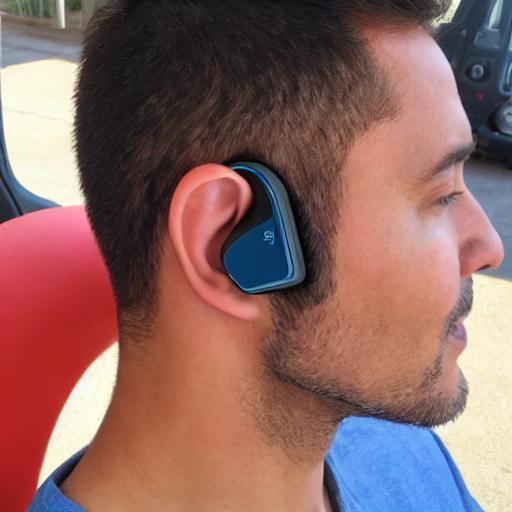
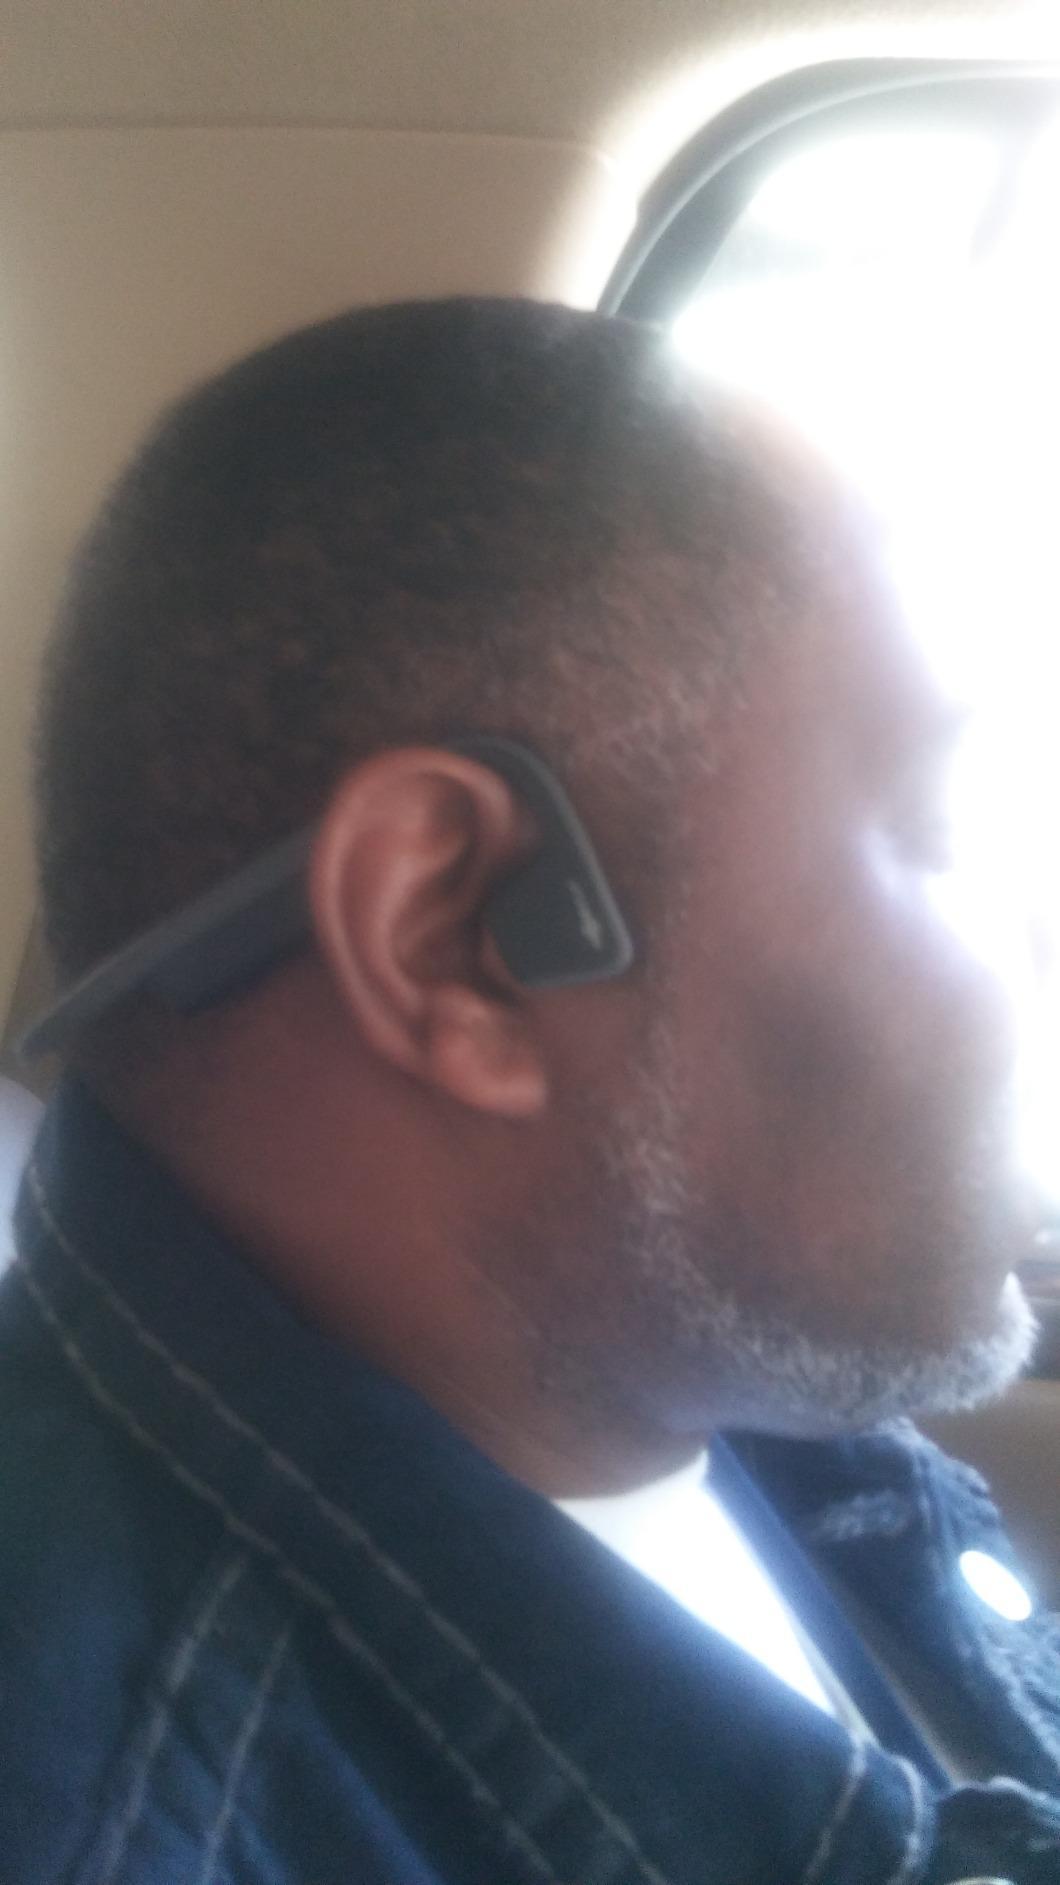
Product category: headphones
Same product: no